Carroballista

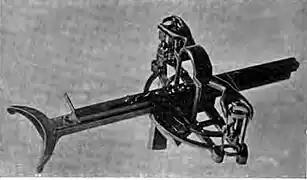
Modern reconstruction of one possible appearance of a cheiroballistra

Carroballista was an ancient, cart-mounted ballista, a type of mobile field artillery. According to the Roman author Vegetius ("Epitoma rei militaris" II.25), each legion had 55 "carroballistae" (one per "centuria") which were arrow/bolt-shooter of the cheiroballistra type. Vegetius tells us that each "carroballista" was carried by mules and operated by one "contubernium" (i.e., eight soldiers commanded by one "decanus"). Surviving representation of a "carroballista" are from the bas-reliefs of Trajan's Column (Scene XL and Scenes LXV/LXVI) and the Column of Marcus Aurelius.